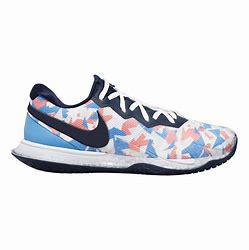
Brand: Nike
Model: Court Air Zoom Vapor Cage 4